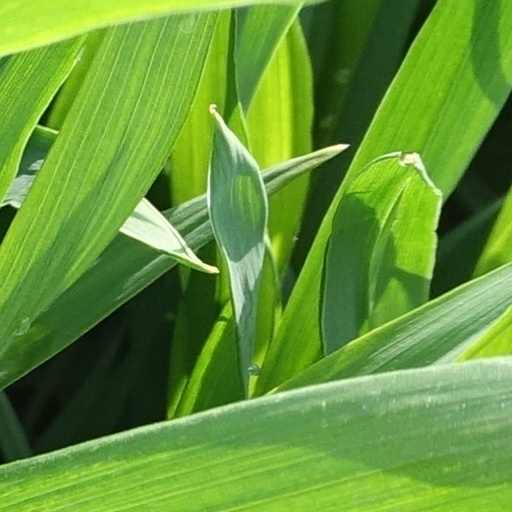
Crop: wheat